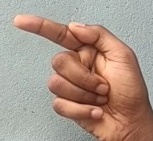
ASL sign: G